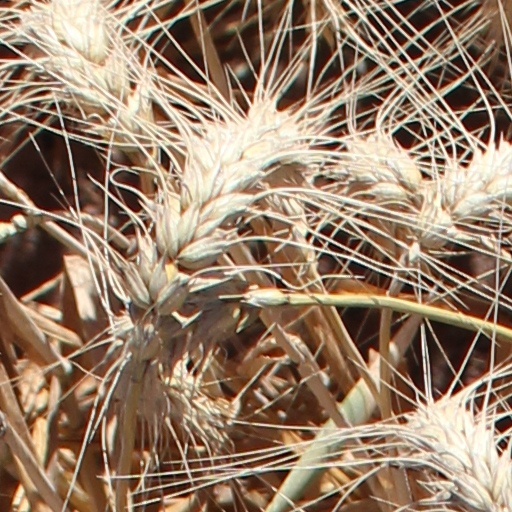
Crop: wheat